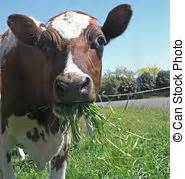
Label: mucca